Georg Blume

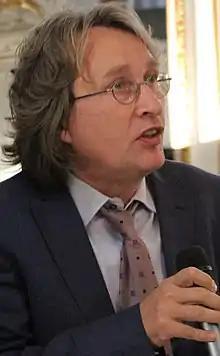
Georg Blume in 2015

Georg Blume (born 1963 in Hanover) is a German journalist and has been a correspondent in Beijing (China) for the German newspapers "Die Zeit" and "taz" since 1997. He has reported repeatedly on human rights issues and environmental scandals in China.